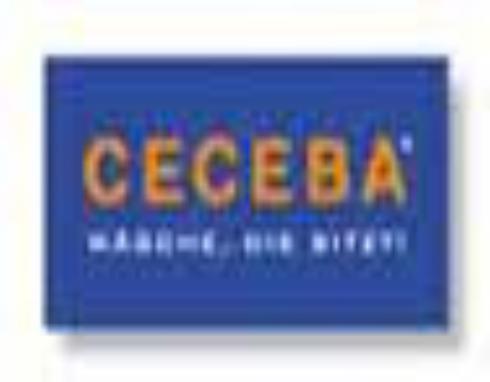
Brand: Ceceba
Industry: Clothes